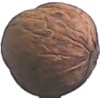
Label: Walnut 1